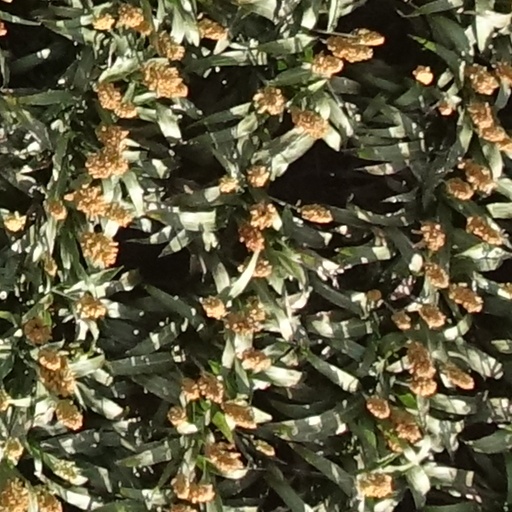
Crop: sorghum